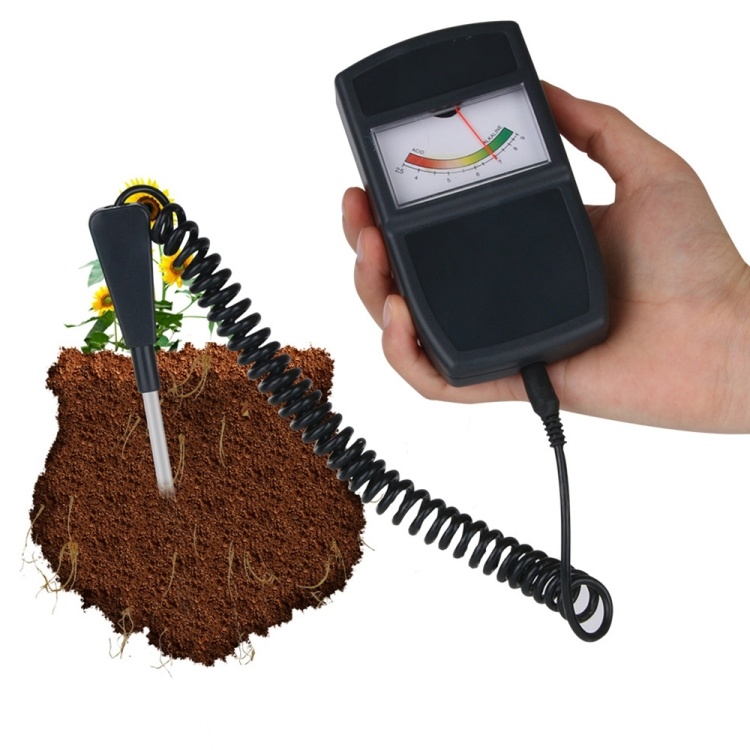
RZ94 Moderno de suelo METER DE PH Detector de humedad Digital Métulo de pH Monitor de suelo Higrómetro Higrómetro Planta de jardinería Lignt Sunlight Tester
Brand: KYRIOS
Característica 1. Herramientas ideales y necesarias para jardineros, vegetales y cultivadores de frutas y todos aquellos que plantan árboles y pastos. 2. Puedes cuidar bien tus plantas. 3. Adecuado para plantas de interior y exterior, jardines y céspedes. 4. Simplemente inserte el medidor en el suelo, cambie a la configuración que desea medir y leer la escala. 5. Para evitar daños en el electrodo, limpie el electrodo después de cada uso, no lo use en el suelo con gemas y inserte por la fuerza
Category: Hardware > Tools > Measuring Tools & Sensors > Moisture Meters > Pin-Type Meters